Yvette Guilbert

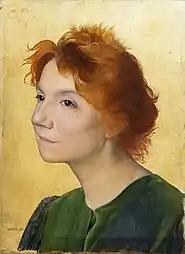
Yvette Guilbert, by (1895)

One evening Lautrec came up to the rue Ravignan to tell us about a new singer, a friend of Xanrof, who was to appear at the Moulin Rouge for the first time... We went; a young girl appeared, of virginal aspect, slender, pale, without rouge. Her songs were not virginal – on the contrary; but the frequenters of the Moulin were not easily frightened; they stared bewildered at this novel association of innocence with Xanrof's horrific double entendre; stared, stayed and broke into delighted applause.